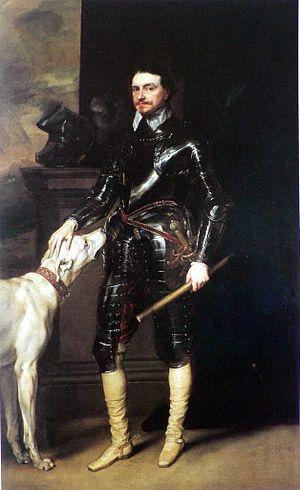
Ceci est une liste de personnes qui ont servi comme Lord Lieutenant du Yorkshire.
John Ogilby était un traducteur, impresario et cartographe écossais. Il est célèbre pour son Britannia Atlas de 1675, l'un des premiers atlas routiers anglais qui fixa les standards du genre.
Jakob Seisenegger était un peintre autrichien au service de Charles Quint. Il s'acquit une réputation internationale par ses portraits en pied, dont la mise en scène devait être reprise par de nombreux artistes comme François Clouet. Son portrait de l’Empereur Charles V avec un molosse est aujourd'hui conservé au Kunsthistorisches Museum de Vienne.
Thomas Wentworth, 1ᵉʳ comte de Strafford, est un homme d'État anglais et l'un des principaux protagonistes de la période précédant la Première Révolution anglaise. Il siège au parlement en tant que partisan du roi Charles Iᵉʳ. De 1632 à 1639 il exerce une dure répression en tant que Lord Deputy d'Irlande. Rappelé en Angleterre, il devient l'un des plus proches conseillers du roi, et s'efforce de renforcer le pouvoir de la Couronne face au Parlement d'Angleterre. Pourtant, lorsque le parlement le condamne à mort, Charles signe la sentence et Wentworth est décapité.